Massey, New Zealand

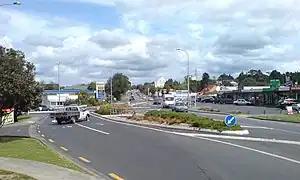

Massey is a northern suburb in West Auckland, New Zealand. It was formerly a northern suburb of Waitakere City, which existed from 1989 to 2010 before the city was amalgamated into Auckland Council. The suburb was named after former Prime Minister of New Zealand William Massey. Massey is a relatively large suburb and can be divided into three reasonably distinctive areas, Massey West, Massey East (separated by the north-western motorway) and Massey North (situated to the north of Royal Road). Parts of Massey East are also known as 'Royal Heights', which is home to the Royal Heights shopping centre.